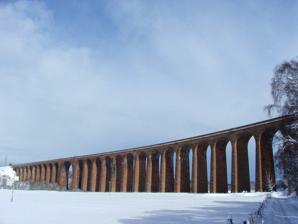
Building: Culloden Viaduct
Country: United Kingdom
Year built: 1898
Railway bridge in Highland, Scotland, UK Culloden Viaduct The Culloden Viaduct is a railway viaduct on the Highland Main Line , to the east of the city of Inverness , in the Highland council area of Scotland. Aerial view of the viaduct It was designed by Murdoch Paterson and opened in 1898 as part of the Inverness and Aviemore Direct Railway , which was built by the Highland Railway . The 29 span viaduct crosses the wide valley of the River Nairn . At 1800 ft (549 m) in length, it is the longest masonry viaduct in Scotland. Historic Scotland added the viaduct to its "Category A listed building" protected status on October 5, 1971. It is nearby two important sites: Culloden battlefield and the Clava cairn , a trio of Bronze Age burial cairns. Culloden Moor railway station was situated at the northern end of the viaduct, but the station was closed in the 1960s. The viaduct remains in use as of 2024. The viaduct in 2022. Terminology It is known also as the Nairn Viaduct , the Culloden Moor Viaduct or the Clava Viaduct . See also Clava cairns of Aviemore References Wikimedia Commons has media related to Culloden Viaduct .